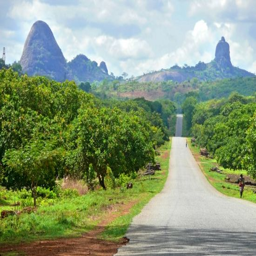
countryside with road going into the distance